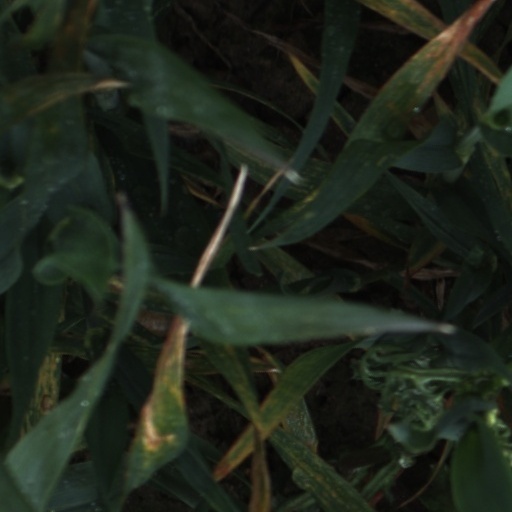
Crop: wheat